Multaka

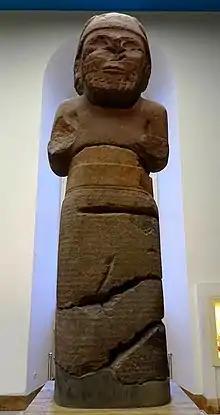
Statue of the weather god Hadad, Museum of the Ancient Near East Berlin

"Multaka: Museum as Meeting Point" is an educational programme for intercultural exchange between museum visitors with a personal history of migration from the Near East and North Africa on the one hand, and the museum staff and tour guides on the other. During discussions in the visitors' language, specially trained Multaka Guides provide information and new insights about museum items typically originating from Arab and other Middle Eastern cultures.